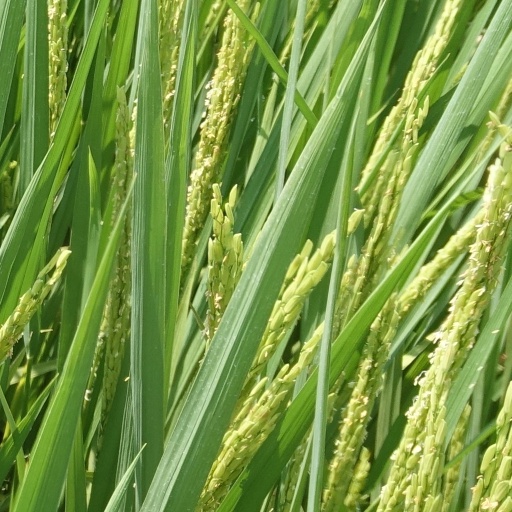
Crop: rice